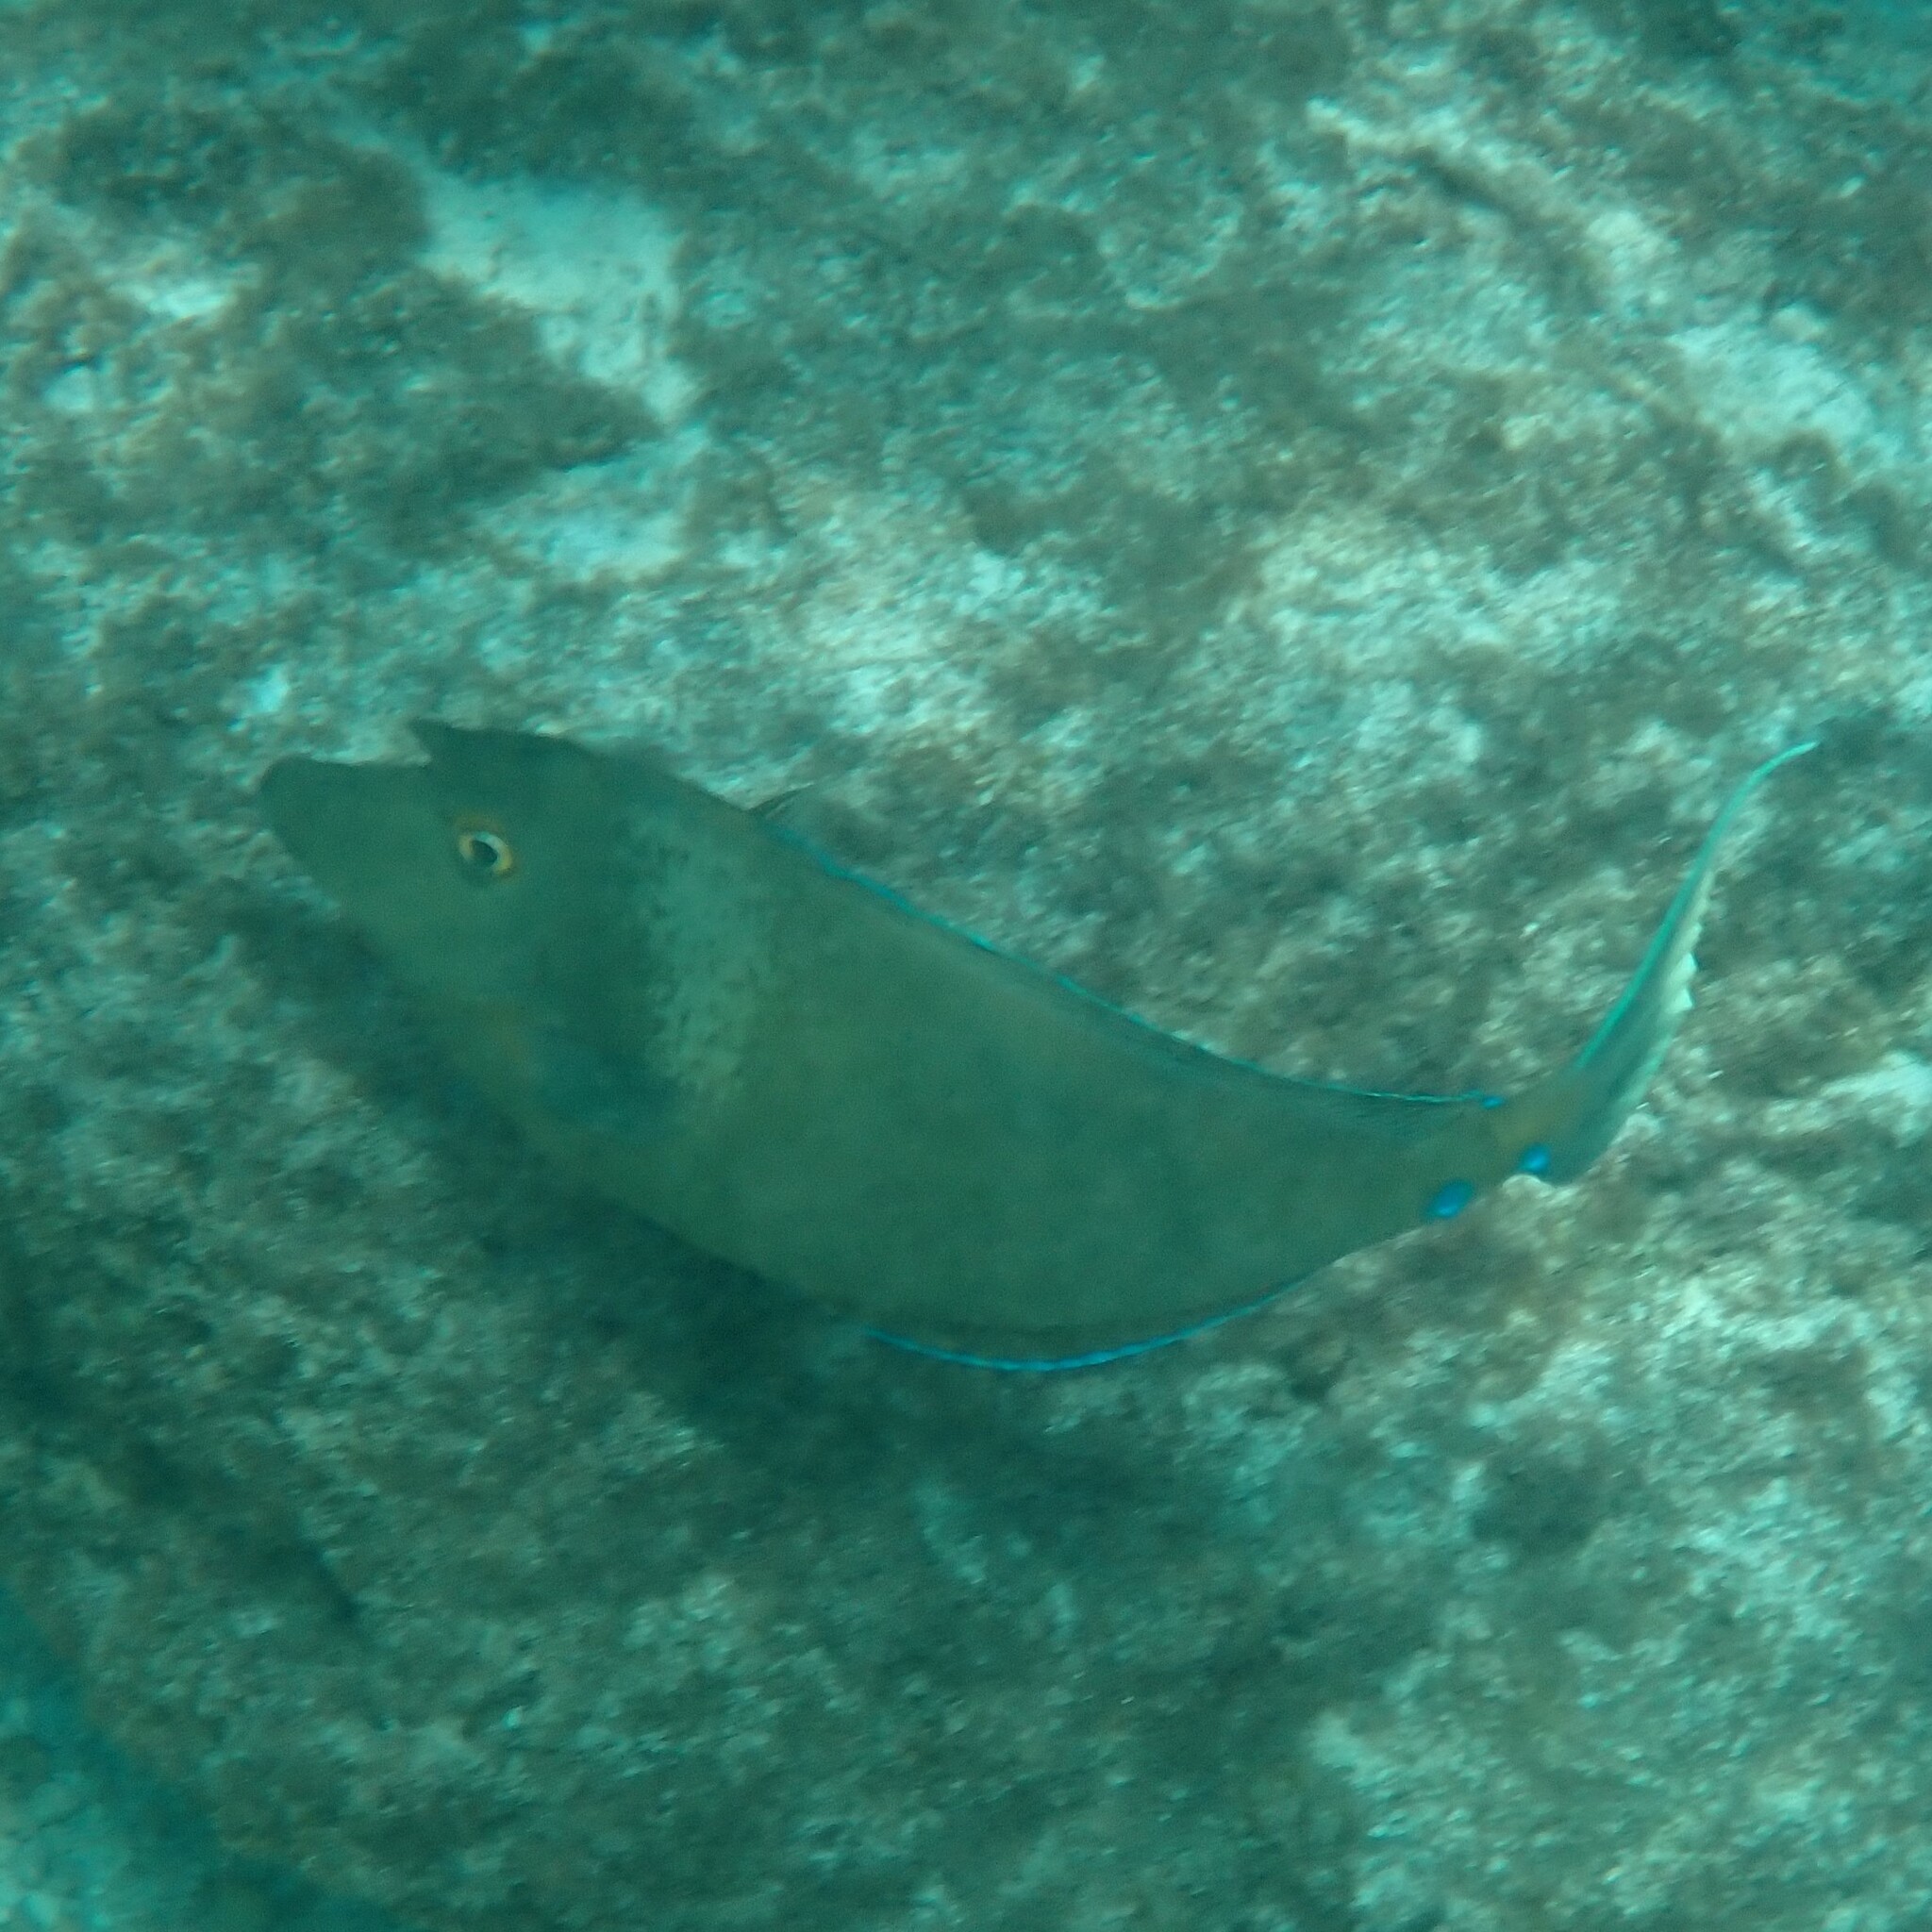
Naso unicornis (Bluespine Unicornfish)